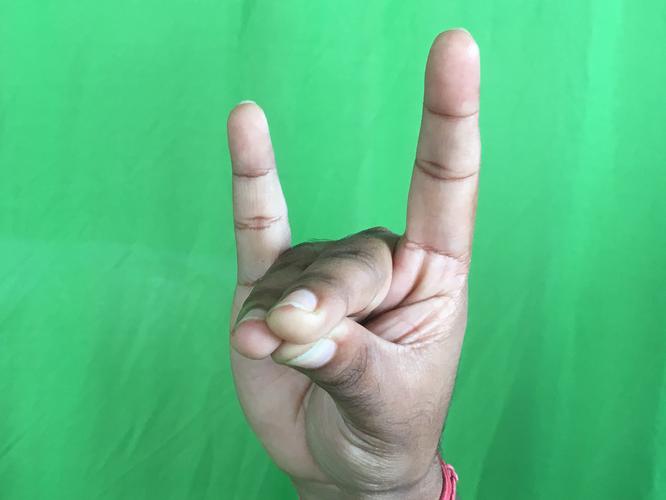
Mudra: Simhamukham
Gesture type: single_hand